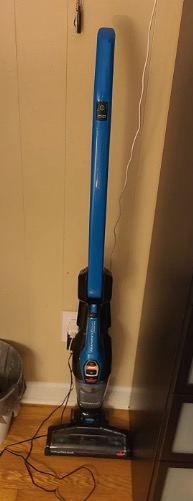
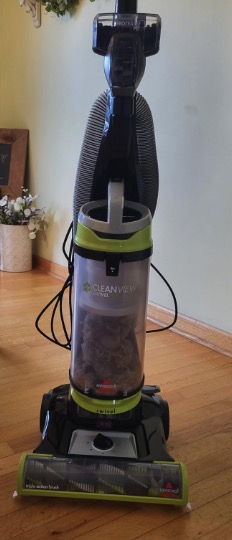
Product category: items_vacuum
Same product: no